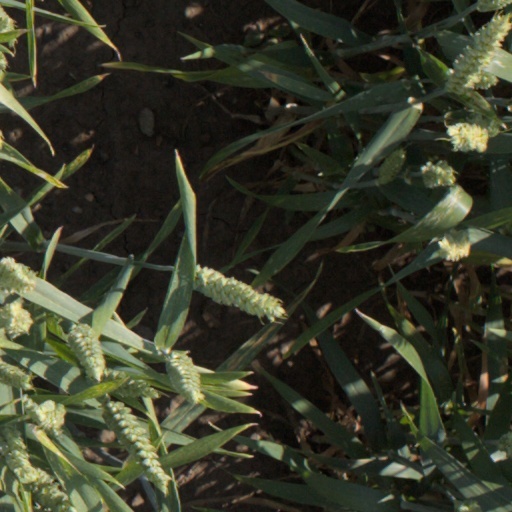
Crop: wheat